Benben

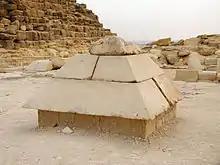
Reconstructed apex of one of the pyramids (G1-d) of the Giza Plateau, symbolizing Benben.

In the creation myth of the Heliopolitan form of ancient Egyptian religion,